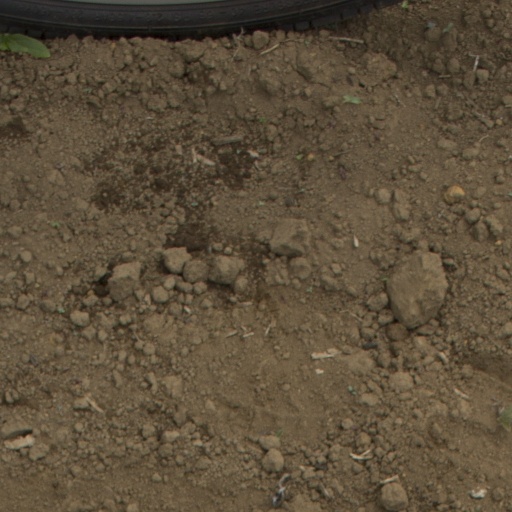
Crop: Jerusalem artichoke